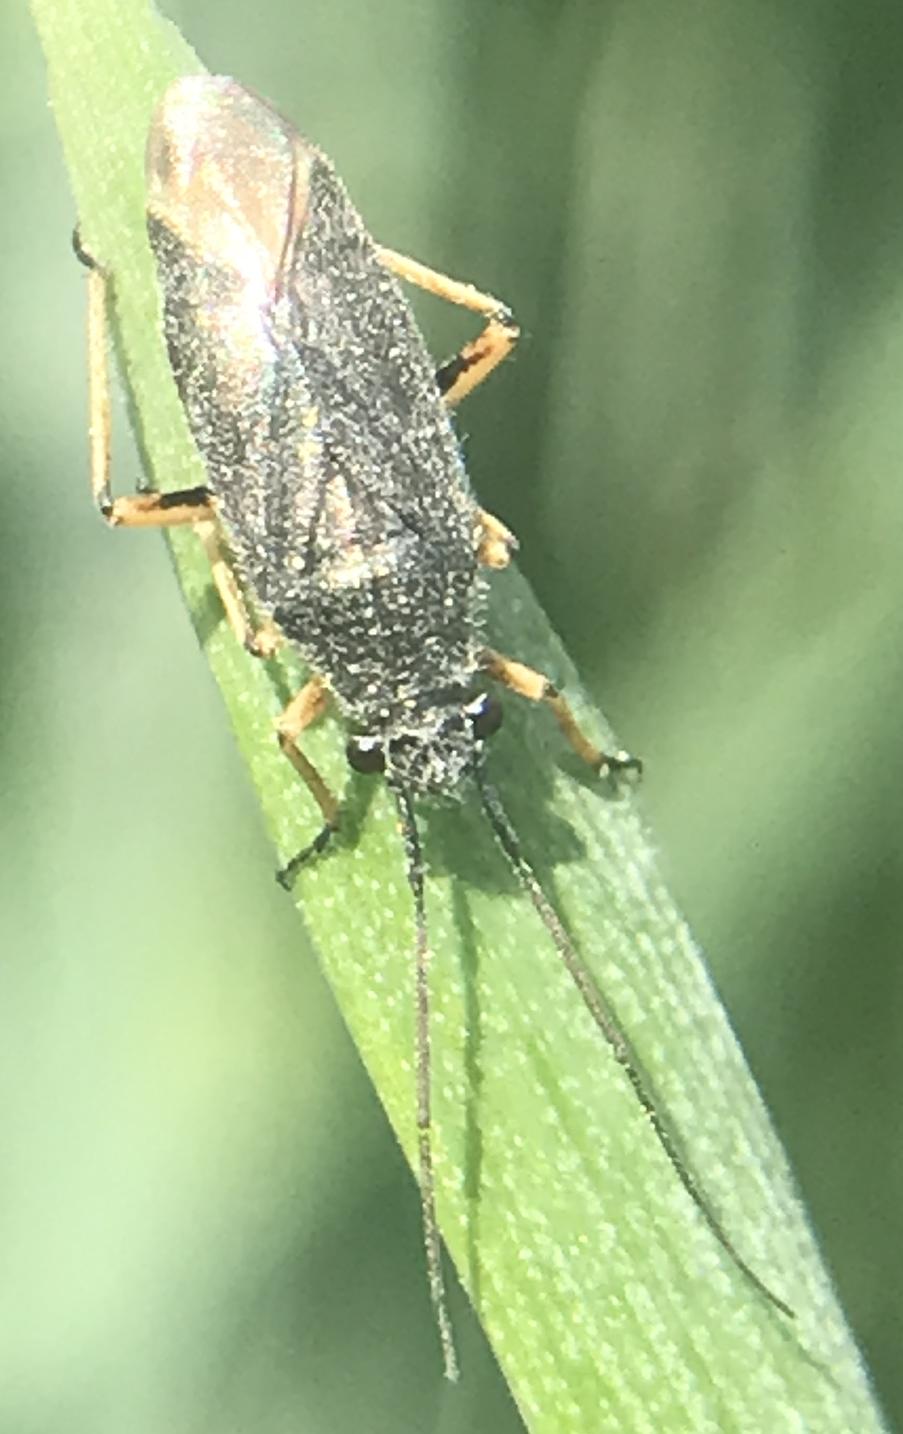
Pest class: occasional_pest